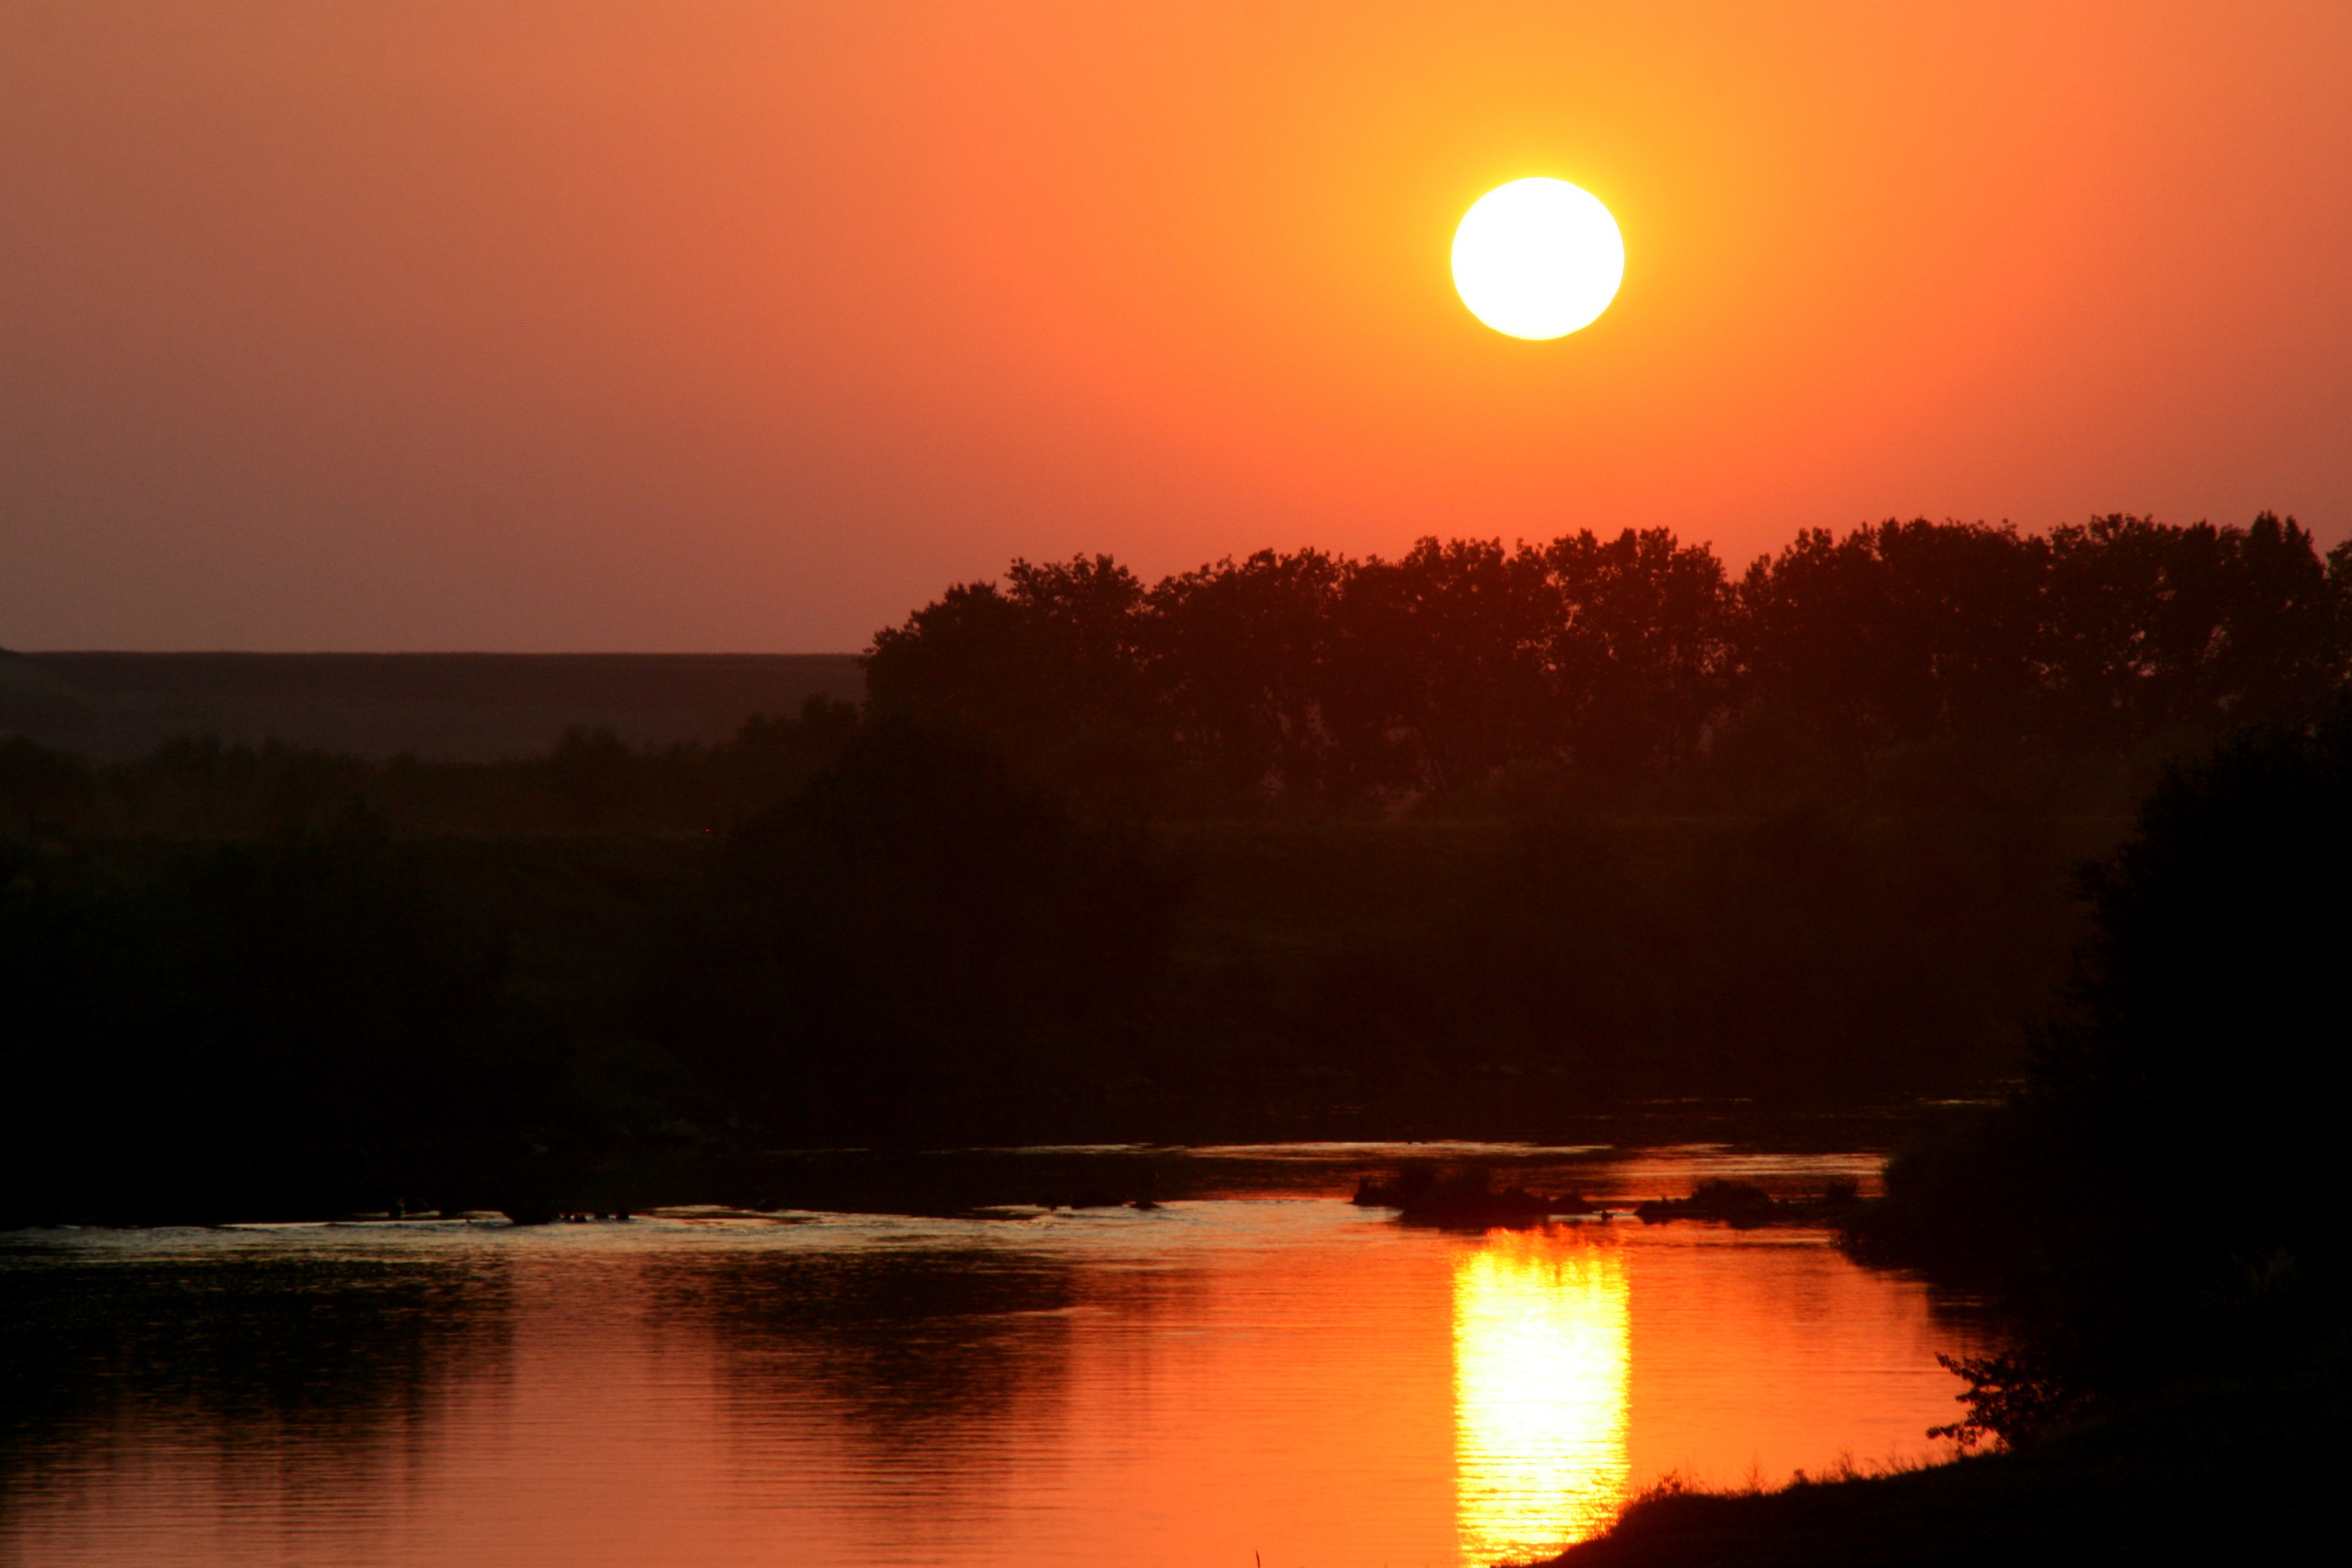
water, cloud, sky, sun, sunrise, sunset, sunlight, morning, lake, dawn, dusk, evening, reflection, loch, afterglow, astronomical object, atmospheric phenomenon, red sky at morning